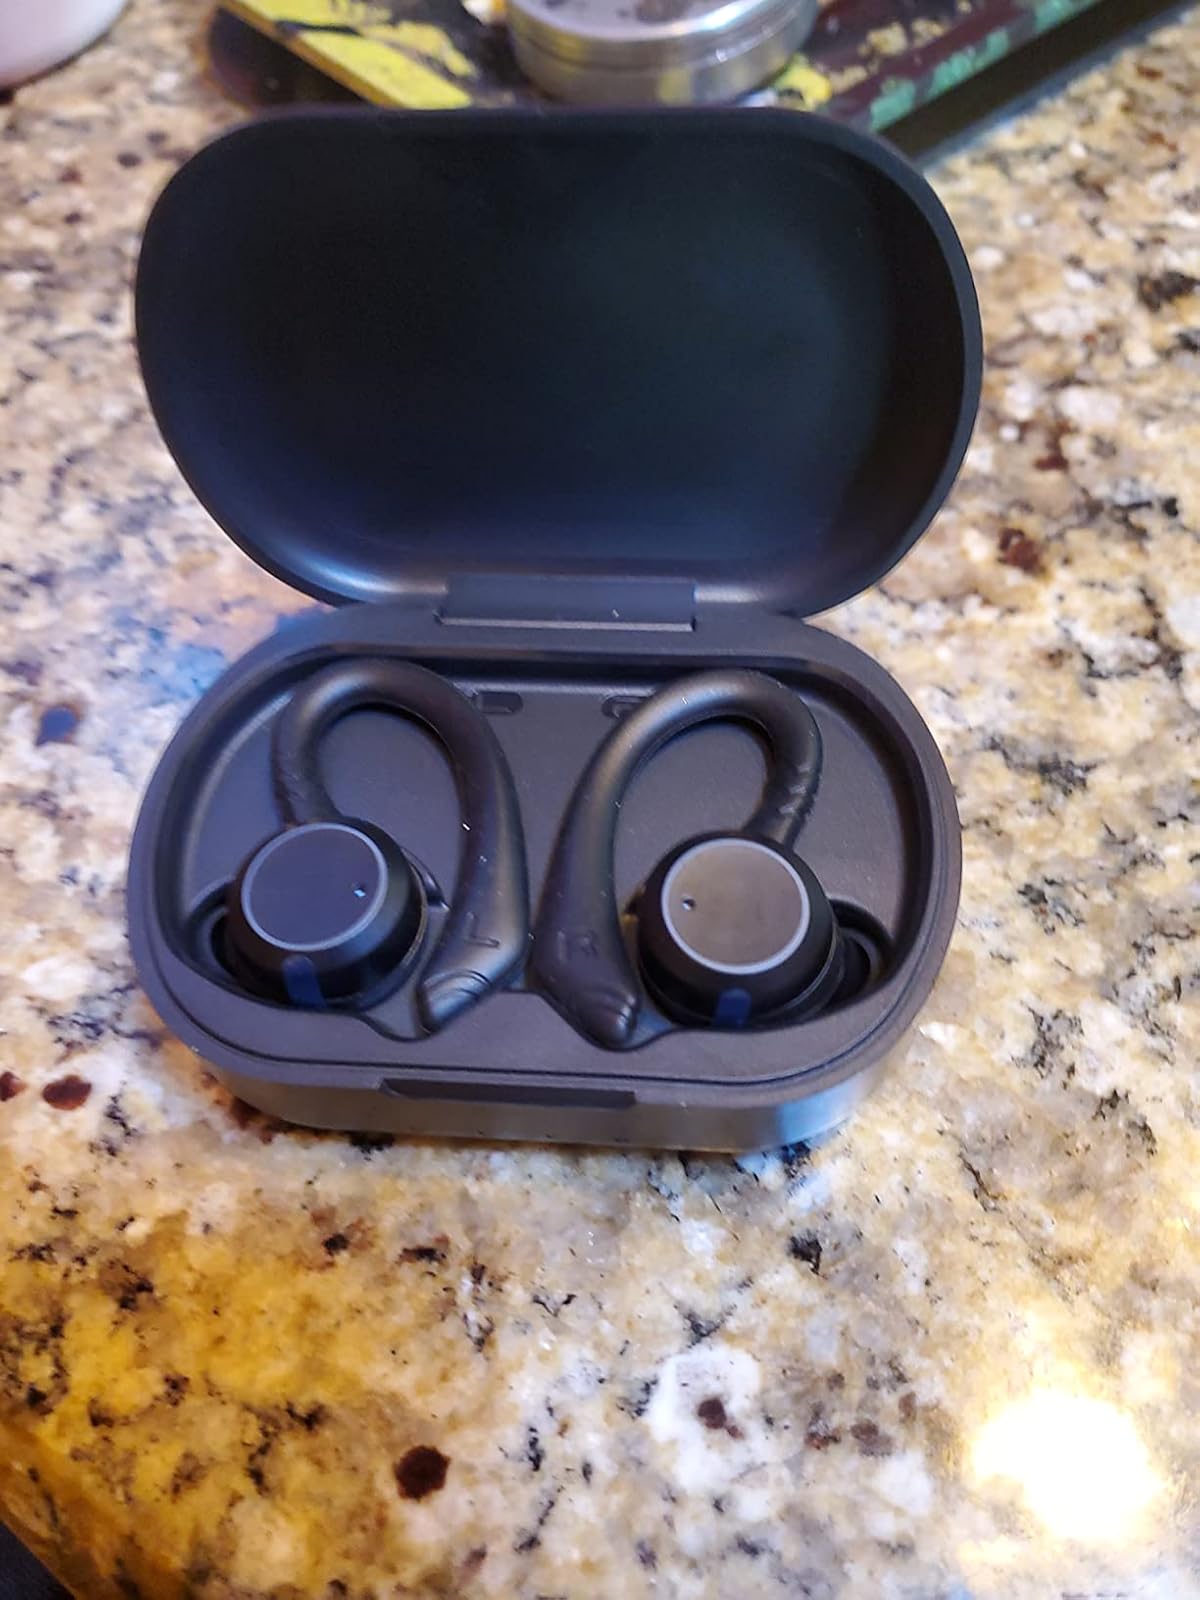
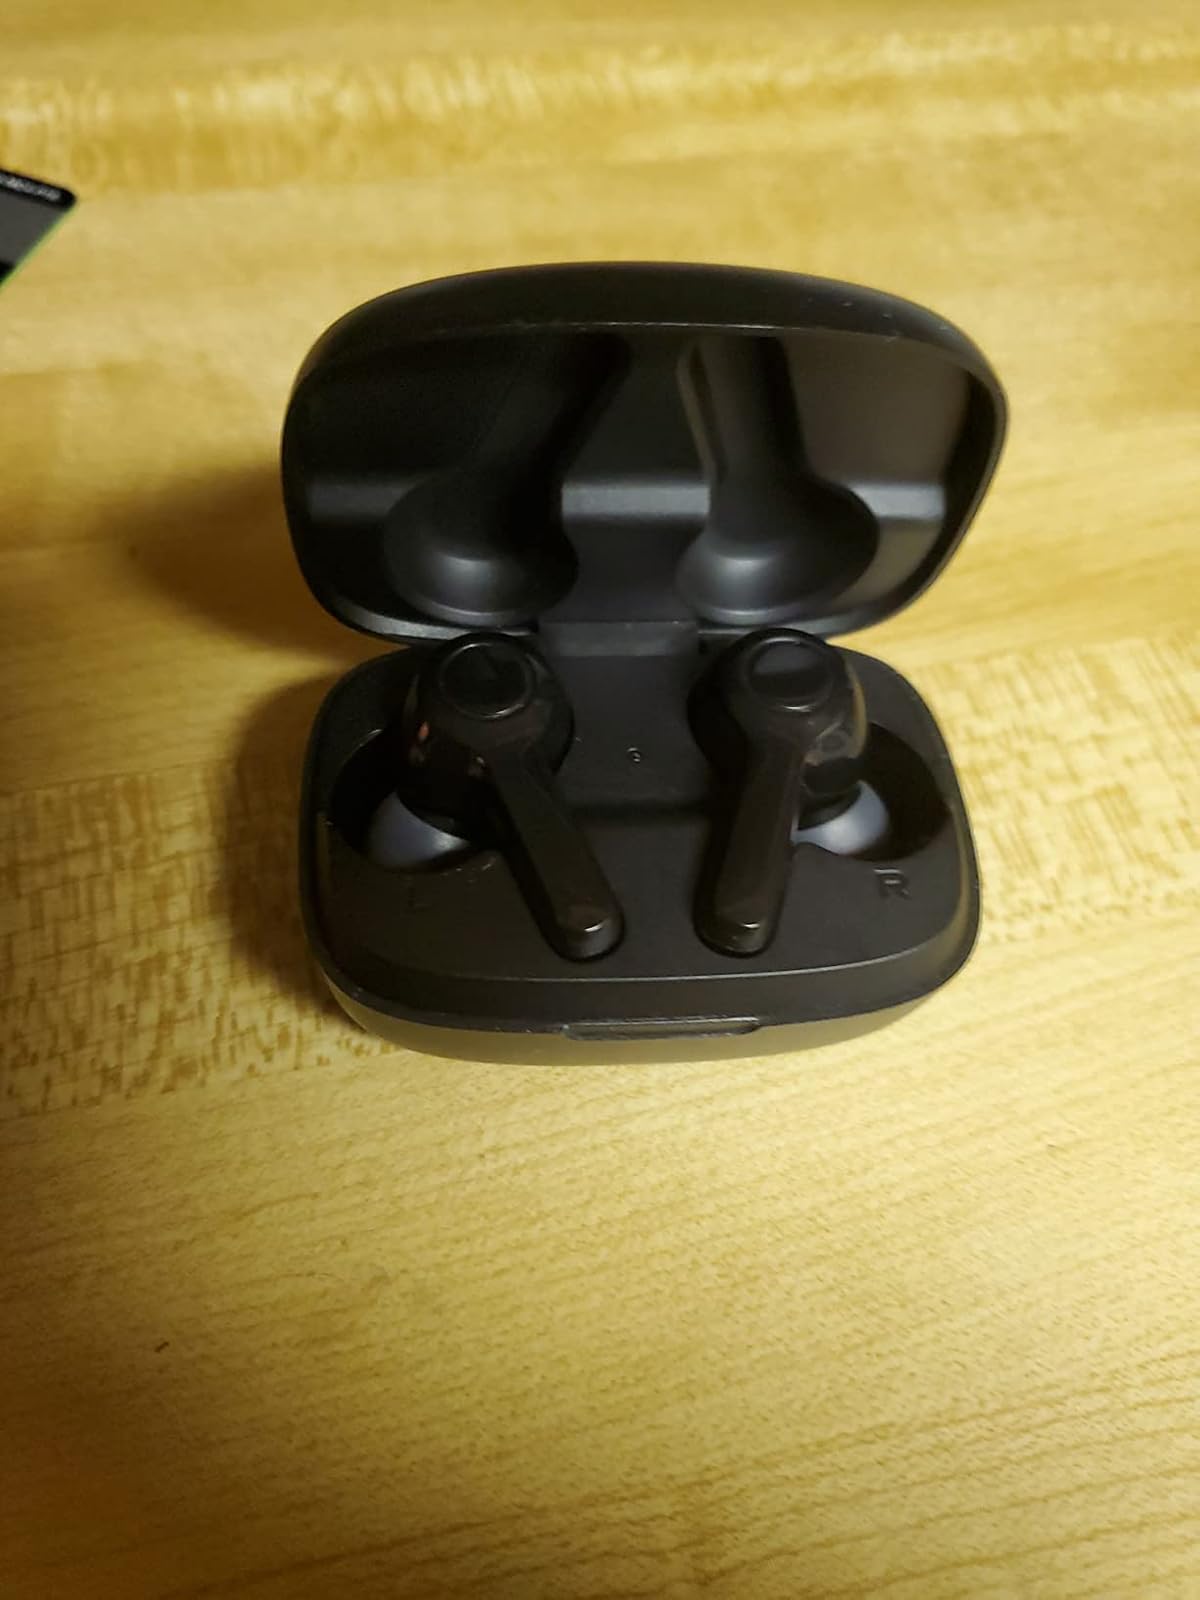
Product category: earbuds
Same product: no